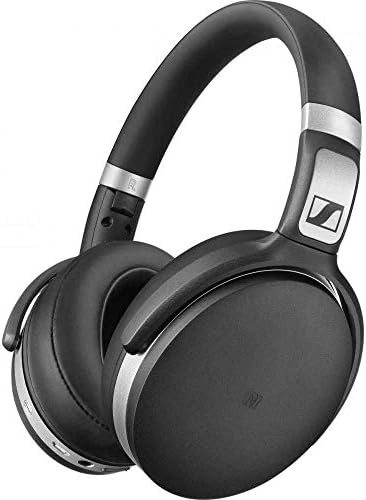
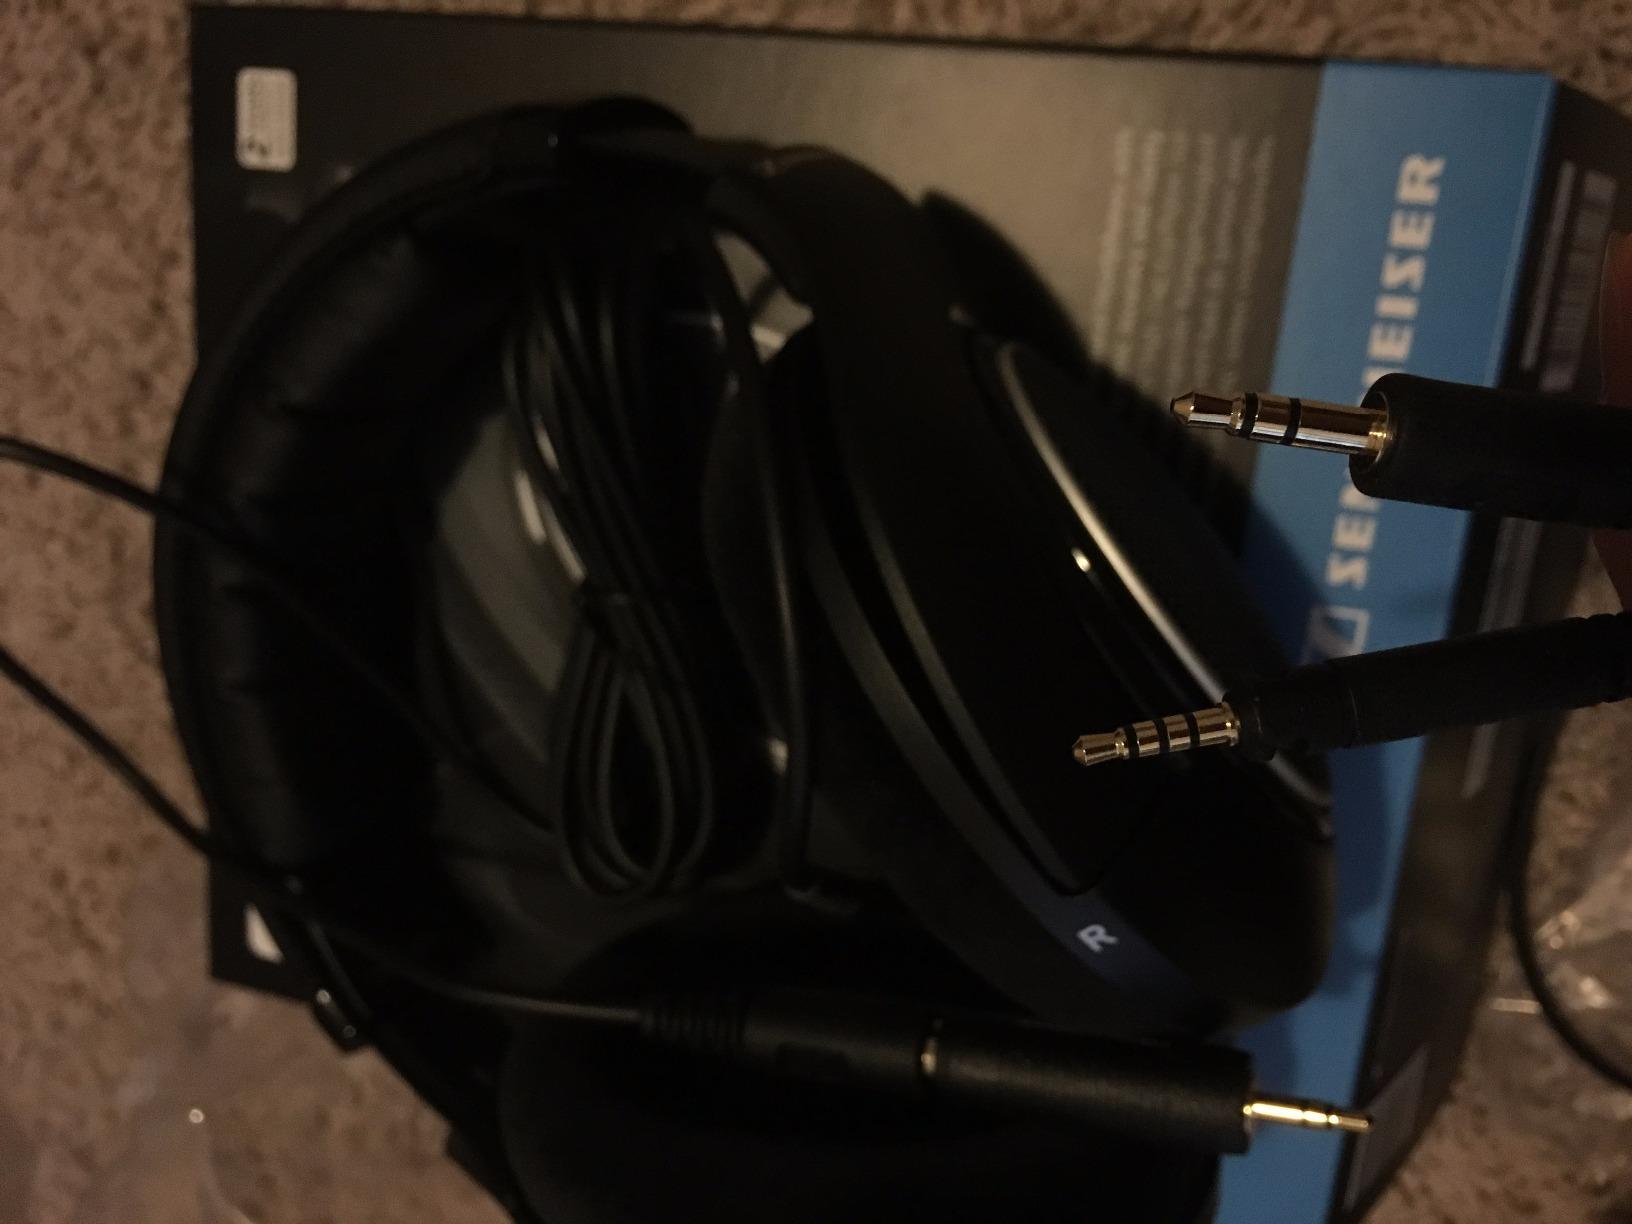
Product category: headphones
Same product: no